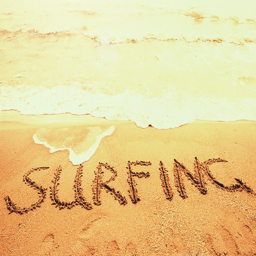
inscription on sand , the beach